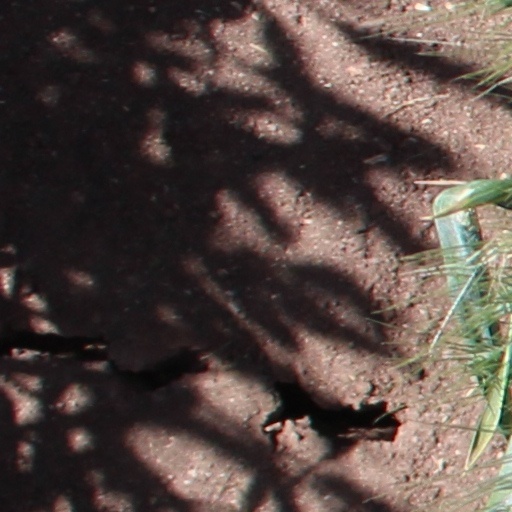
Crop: wheat